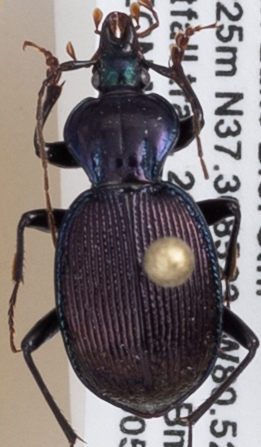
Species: Sphaeroderus canadensis lengi
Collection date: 2018-05-22
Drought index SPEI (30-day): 1.466
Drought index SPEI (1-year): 0.554
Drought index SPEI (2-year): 0.678